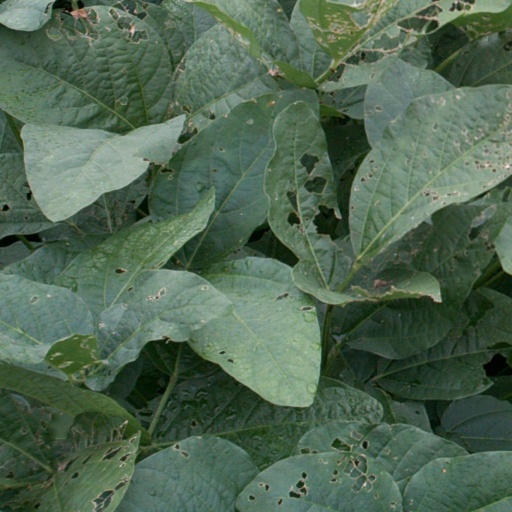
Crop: soybean